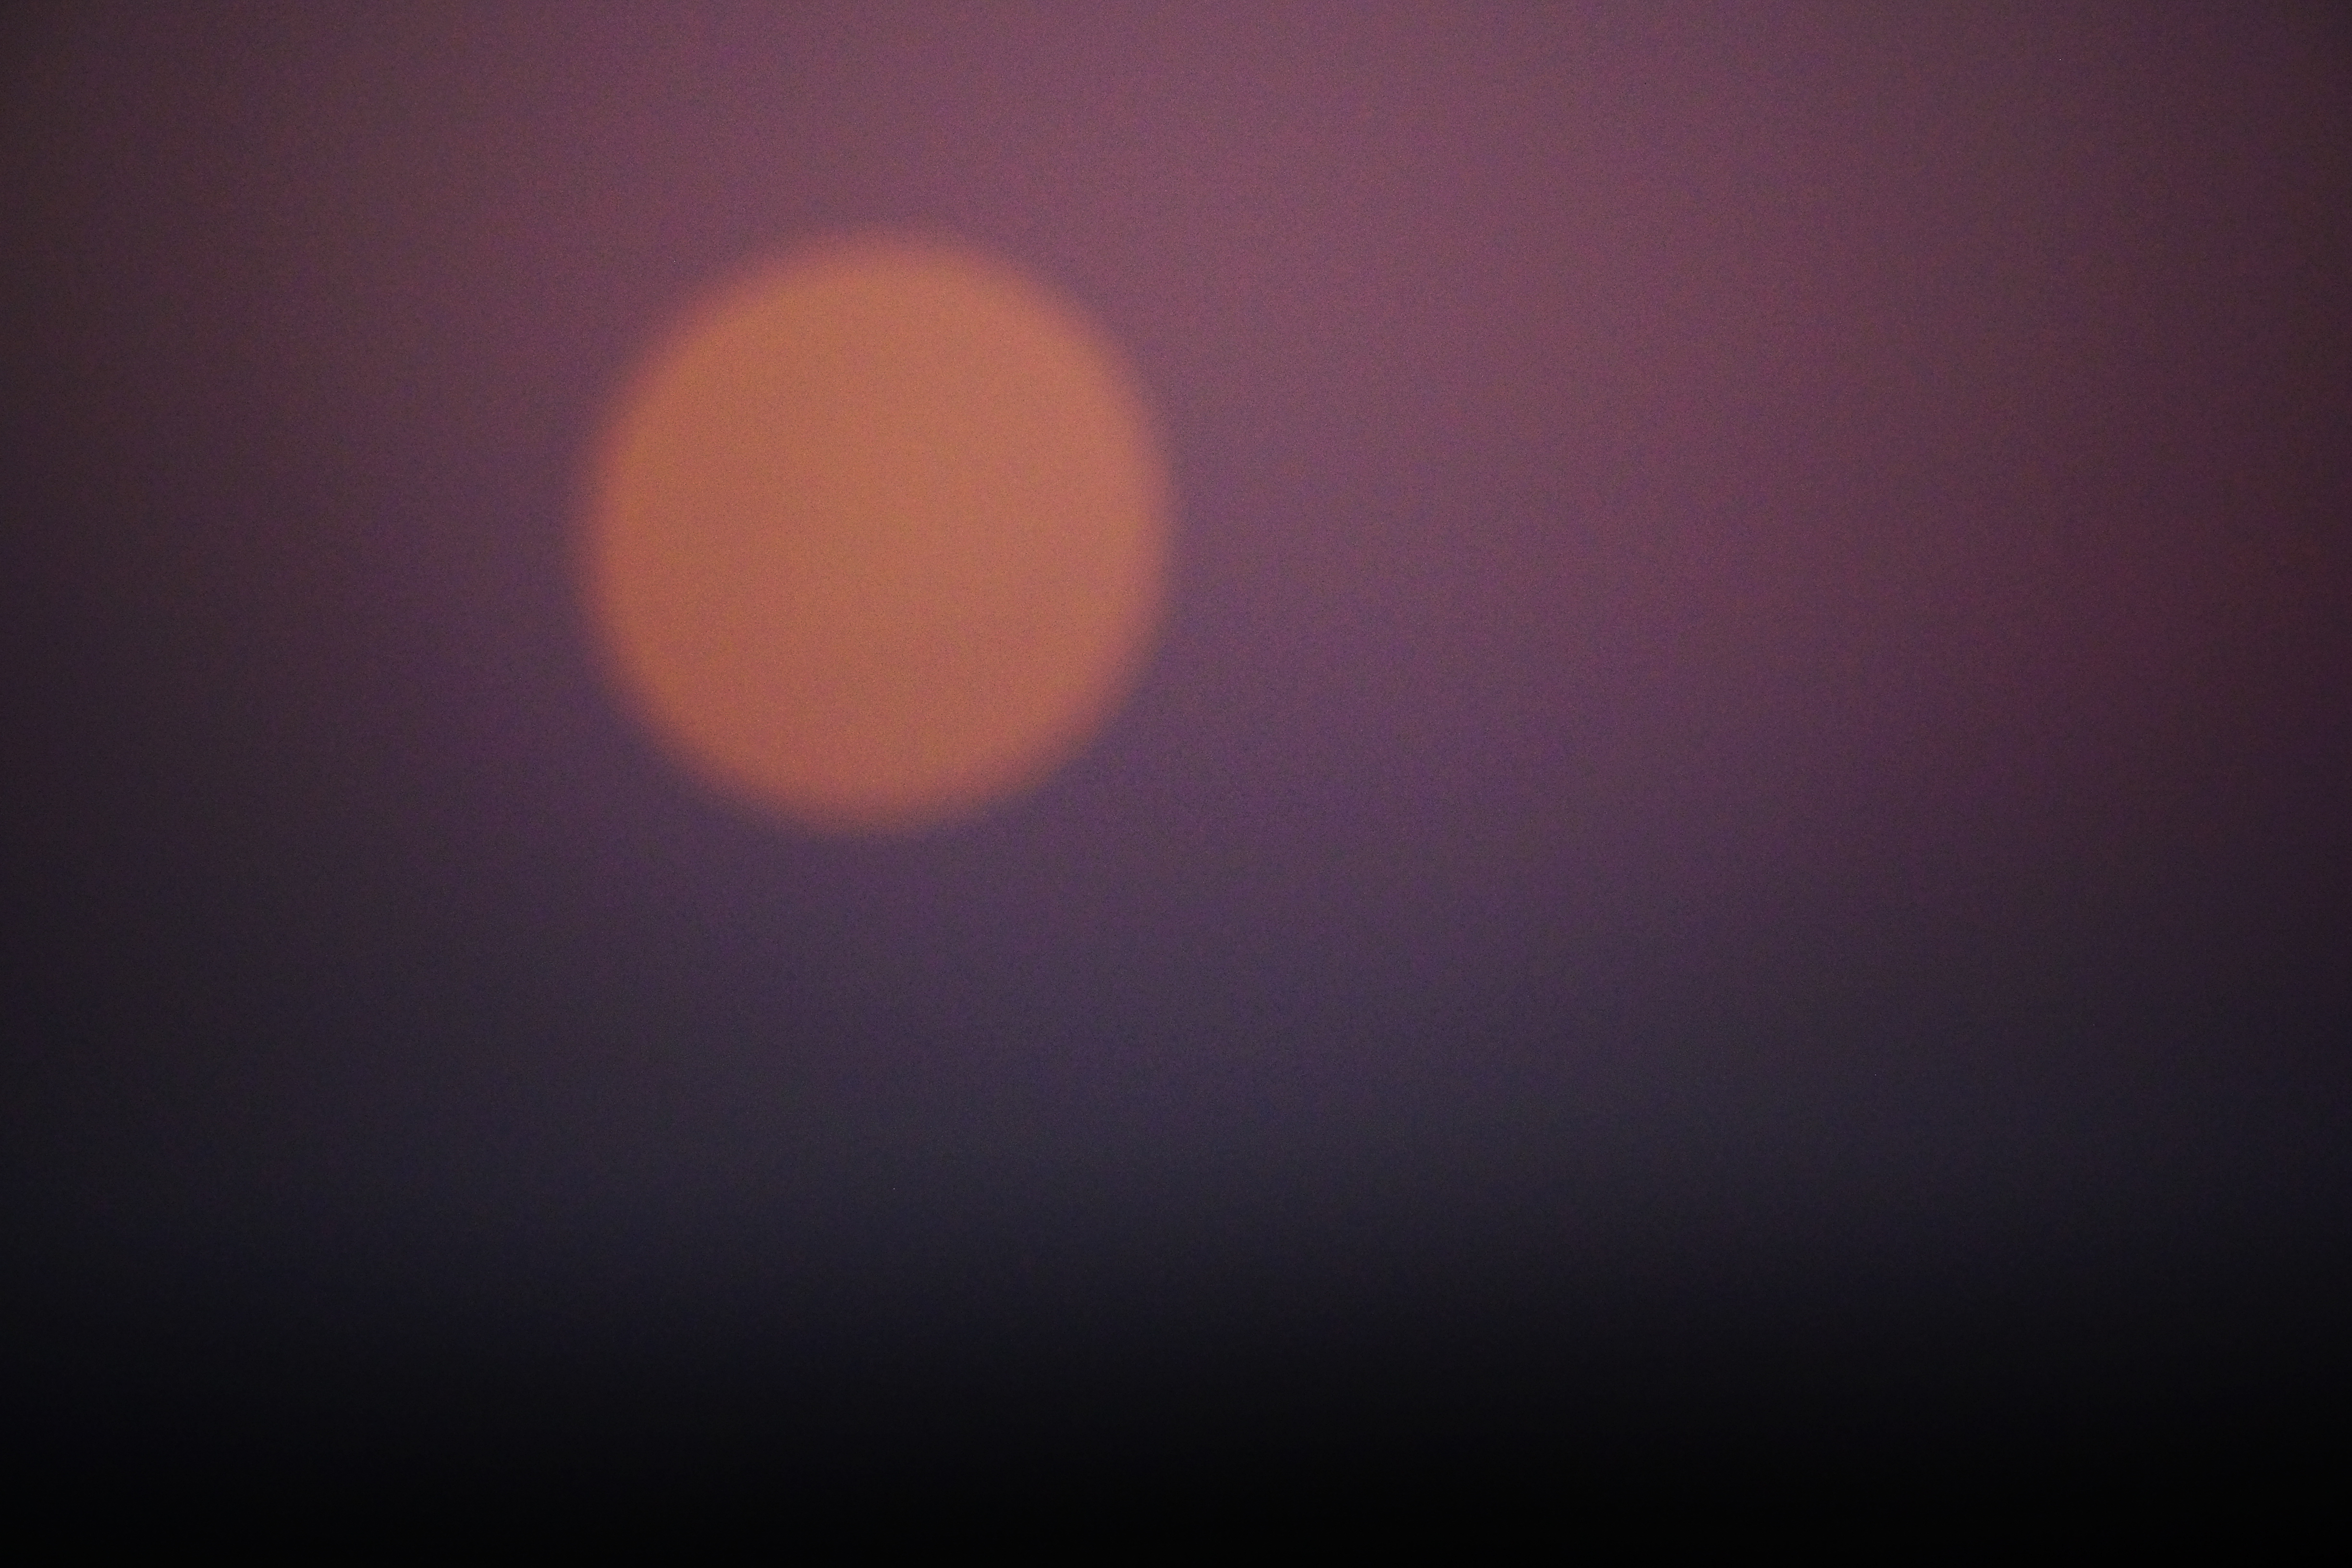
abstract, sky, sun, night, atmosphere, darkness, yellow, moon, circle, lens flare, art, kunst, nacht, gelb, himmel, abstrakt, mond, pastell, astronomical object, computer wallpaper